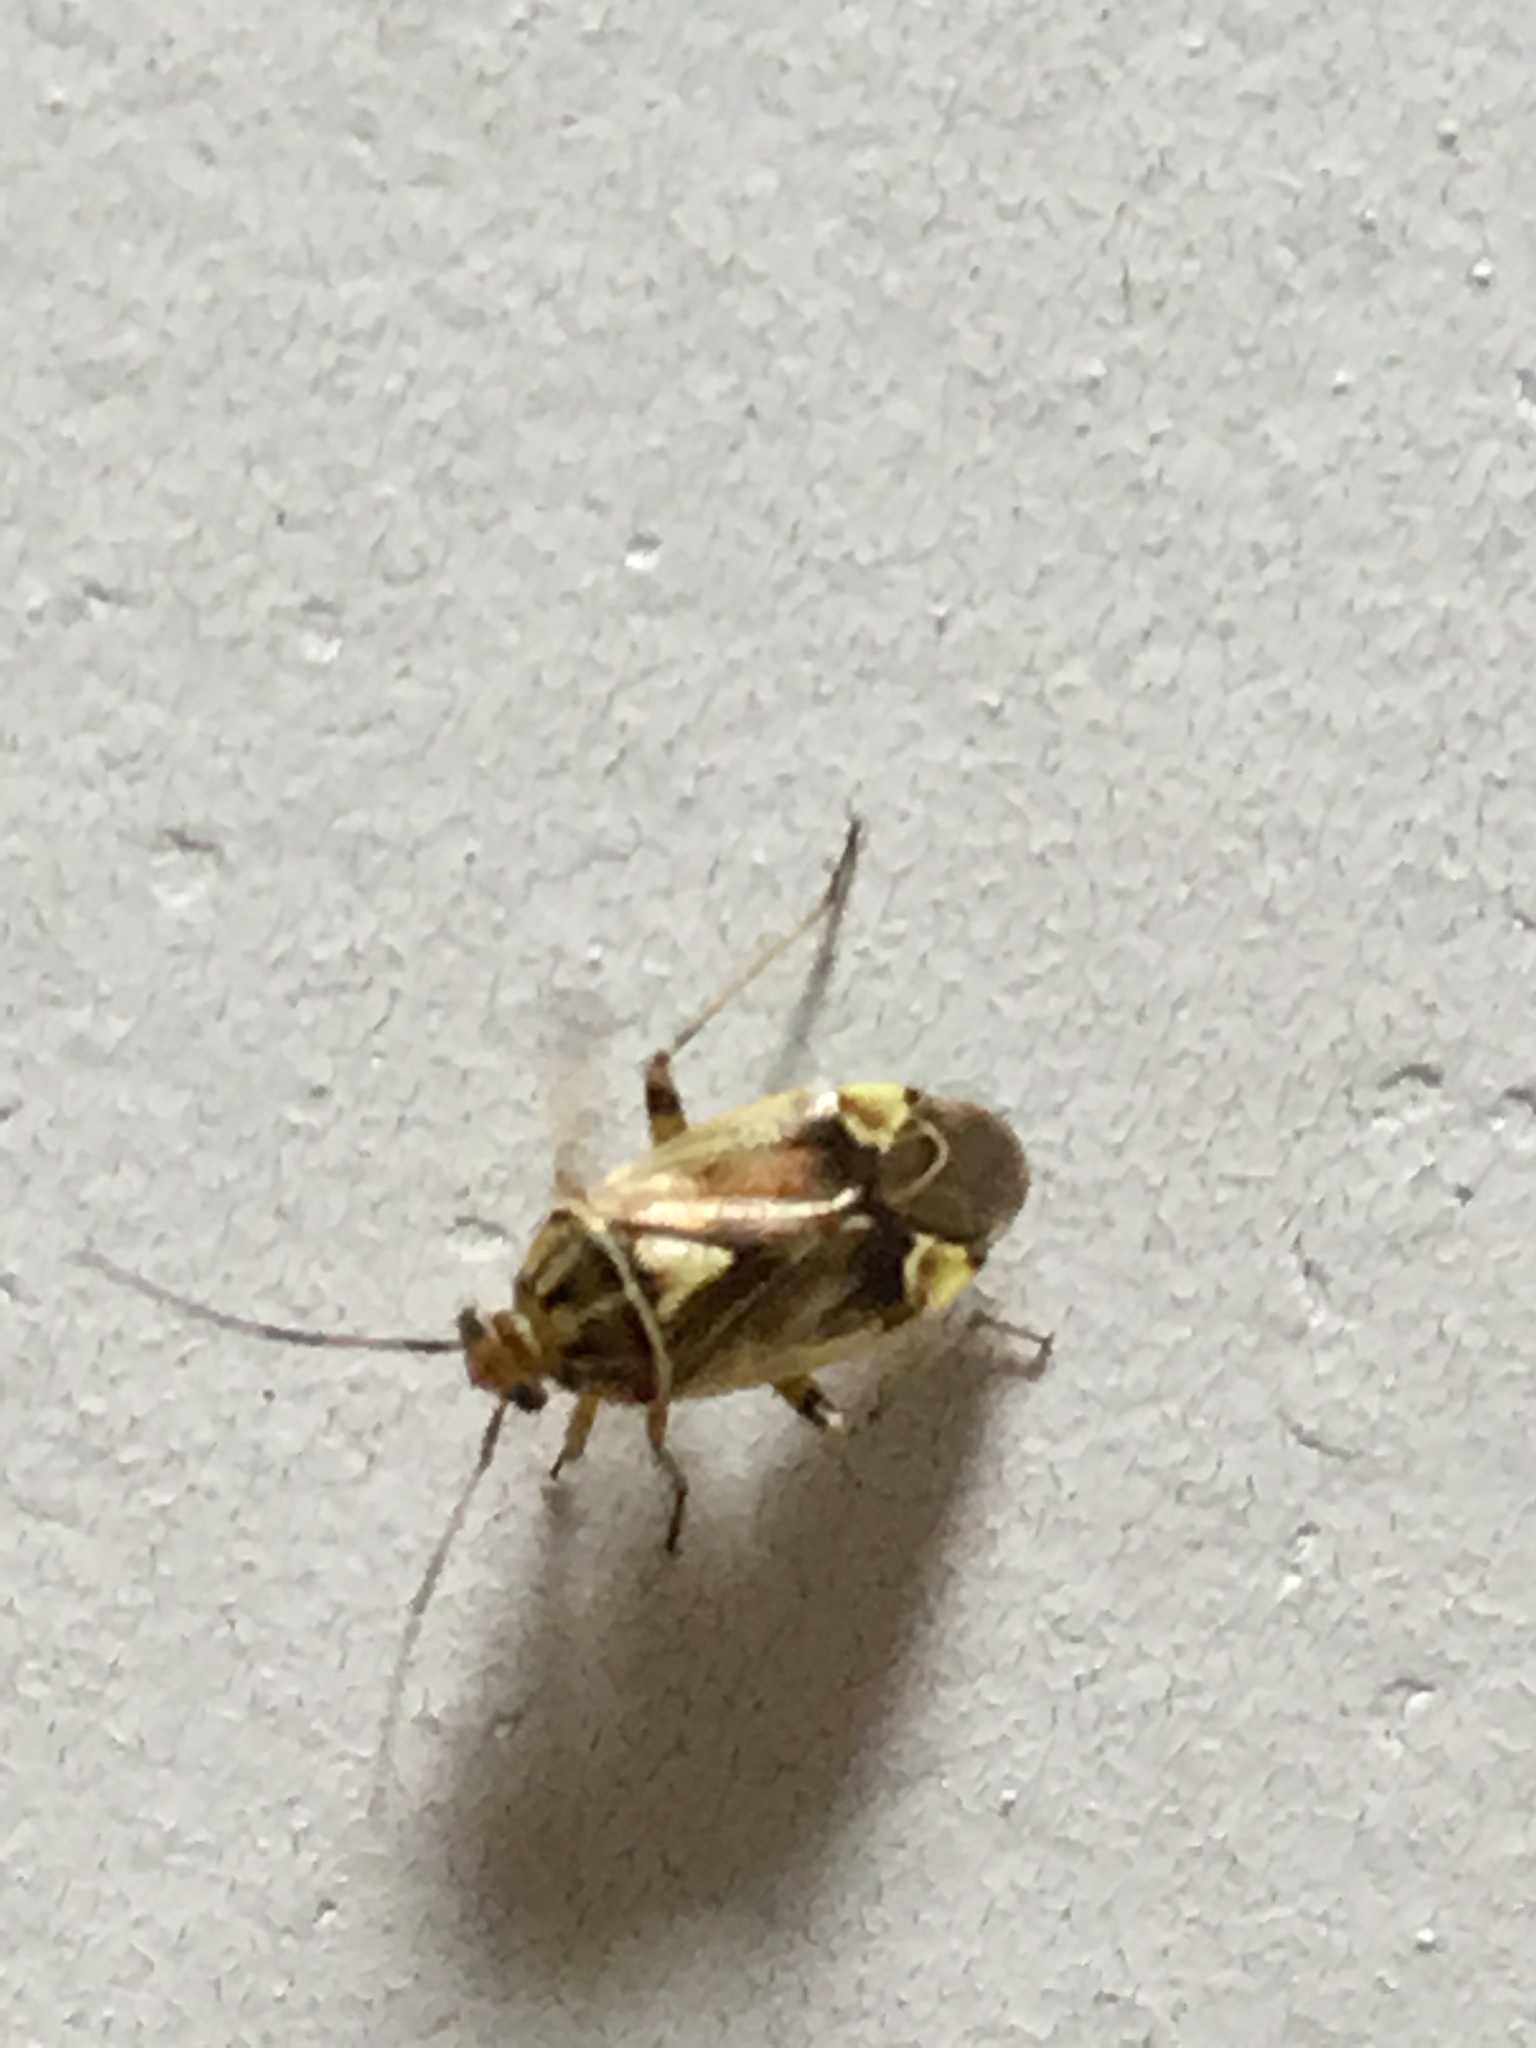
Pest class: lygus_bug